Matsudaira Yasushige

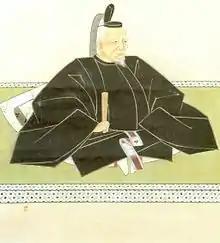

was a Japanese samurai of the Azuchi-Momoyama through early Edo periods. He was the family head of the Matsui-Matsudaira, a family which received the Matsudaira name as an honorific following his father's service to Tokugawa Ieyasu. Yasushige ended his life as daimyō of Kishiwada han. There is a rumour claiming that he is Ieyasu's illegitimate son.